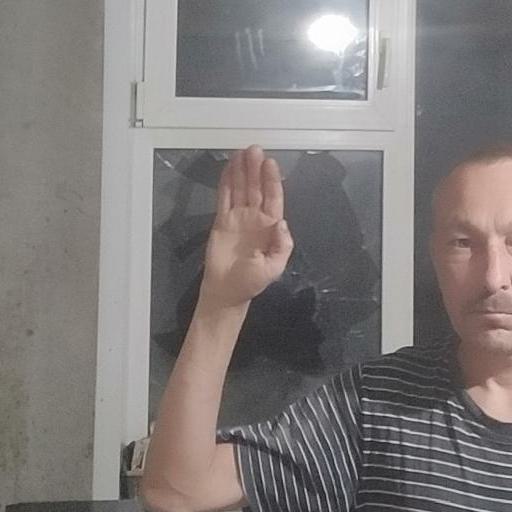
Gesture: stop